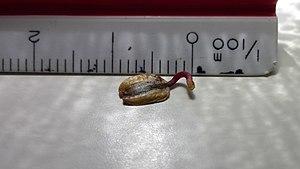
Graine de Sequoiadendron giganteum (séquoia géant wellingtonia) fraîchement germée. La localisation associée au fichier n’est pas celle de la photo mais celle de l’arbre dont provient la graine.
Le Séquoia géant est une espèce de conifères de la famille des Taxodiaceae ou des Cupressaceae. Il est l'unique représentant actuel du genre Sequoiadendron.